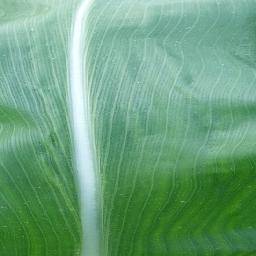
Label: Corn_(Maize)___Healthy